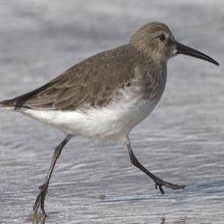
Species: DUNLIN
Scientific name: CALIDRIS ALPINA
ImageNet parent category: red-backed_sandpiper